Sauza Tequila

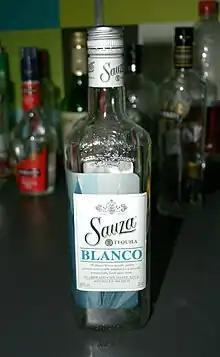
Sauza Blanco

Sauza Conmemorativo – 100% agave (since 2012). Aged 18 months in oak Bourbon casks - long enough to be called añejo